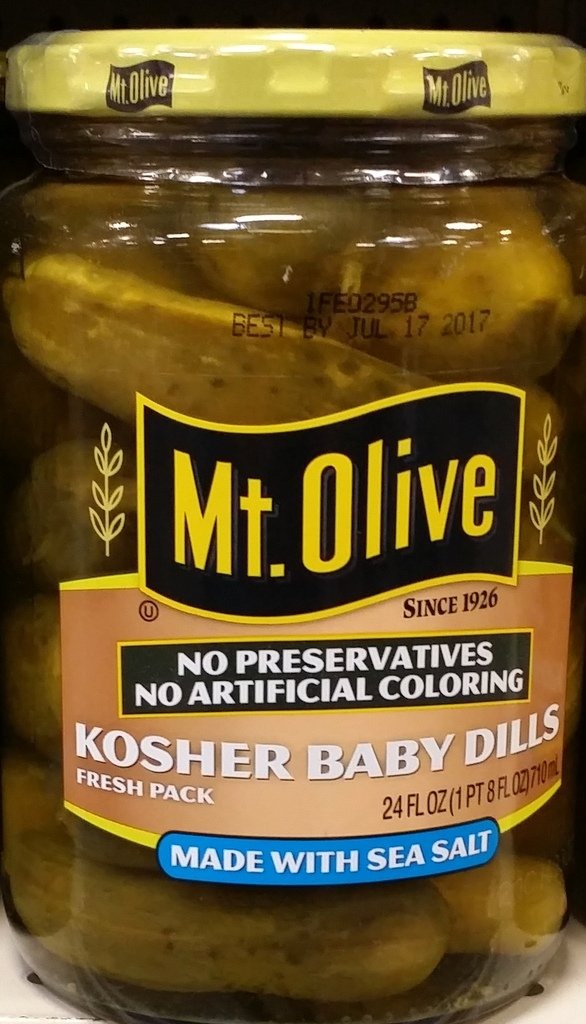
Item Name: Mt. Olive Simple Pickles, Whole Dill Pickle, 24oz
Value: 24.0
Unit: Ounce

Price: 3.45